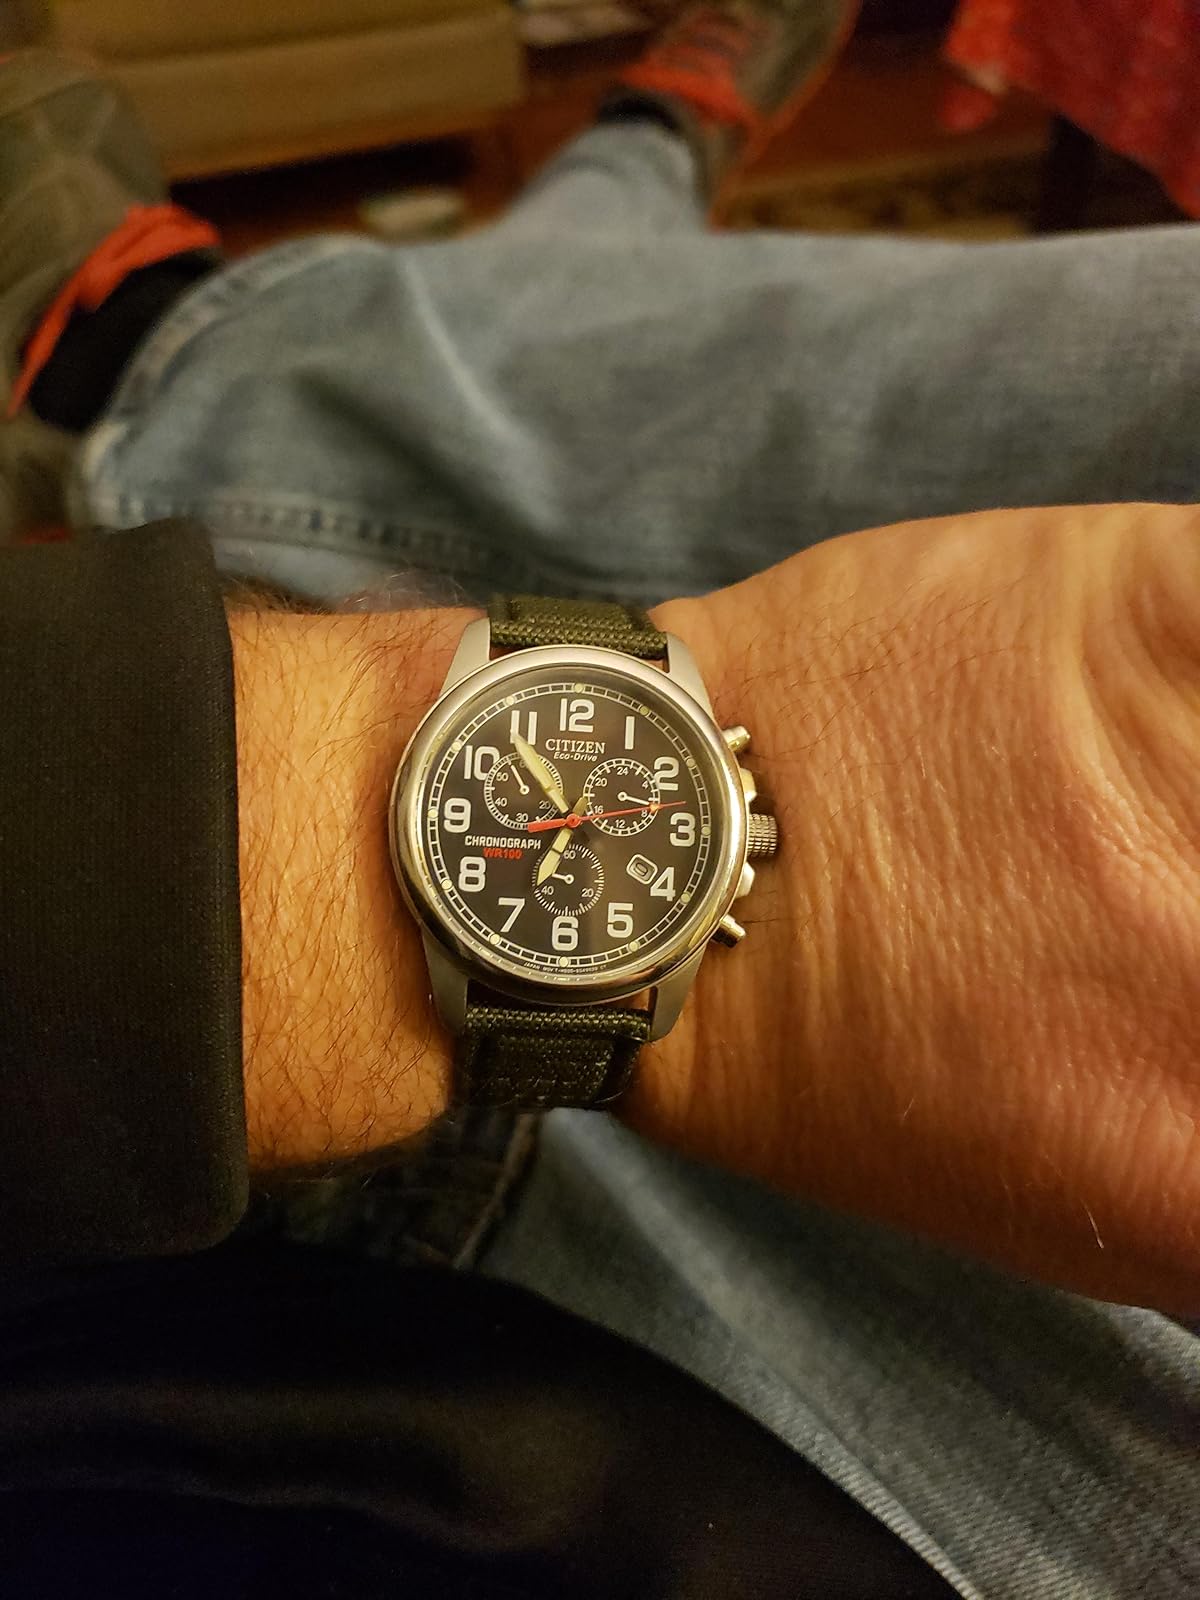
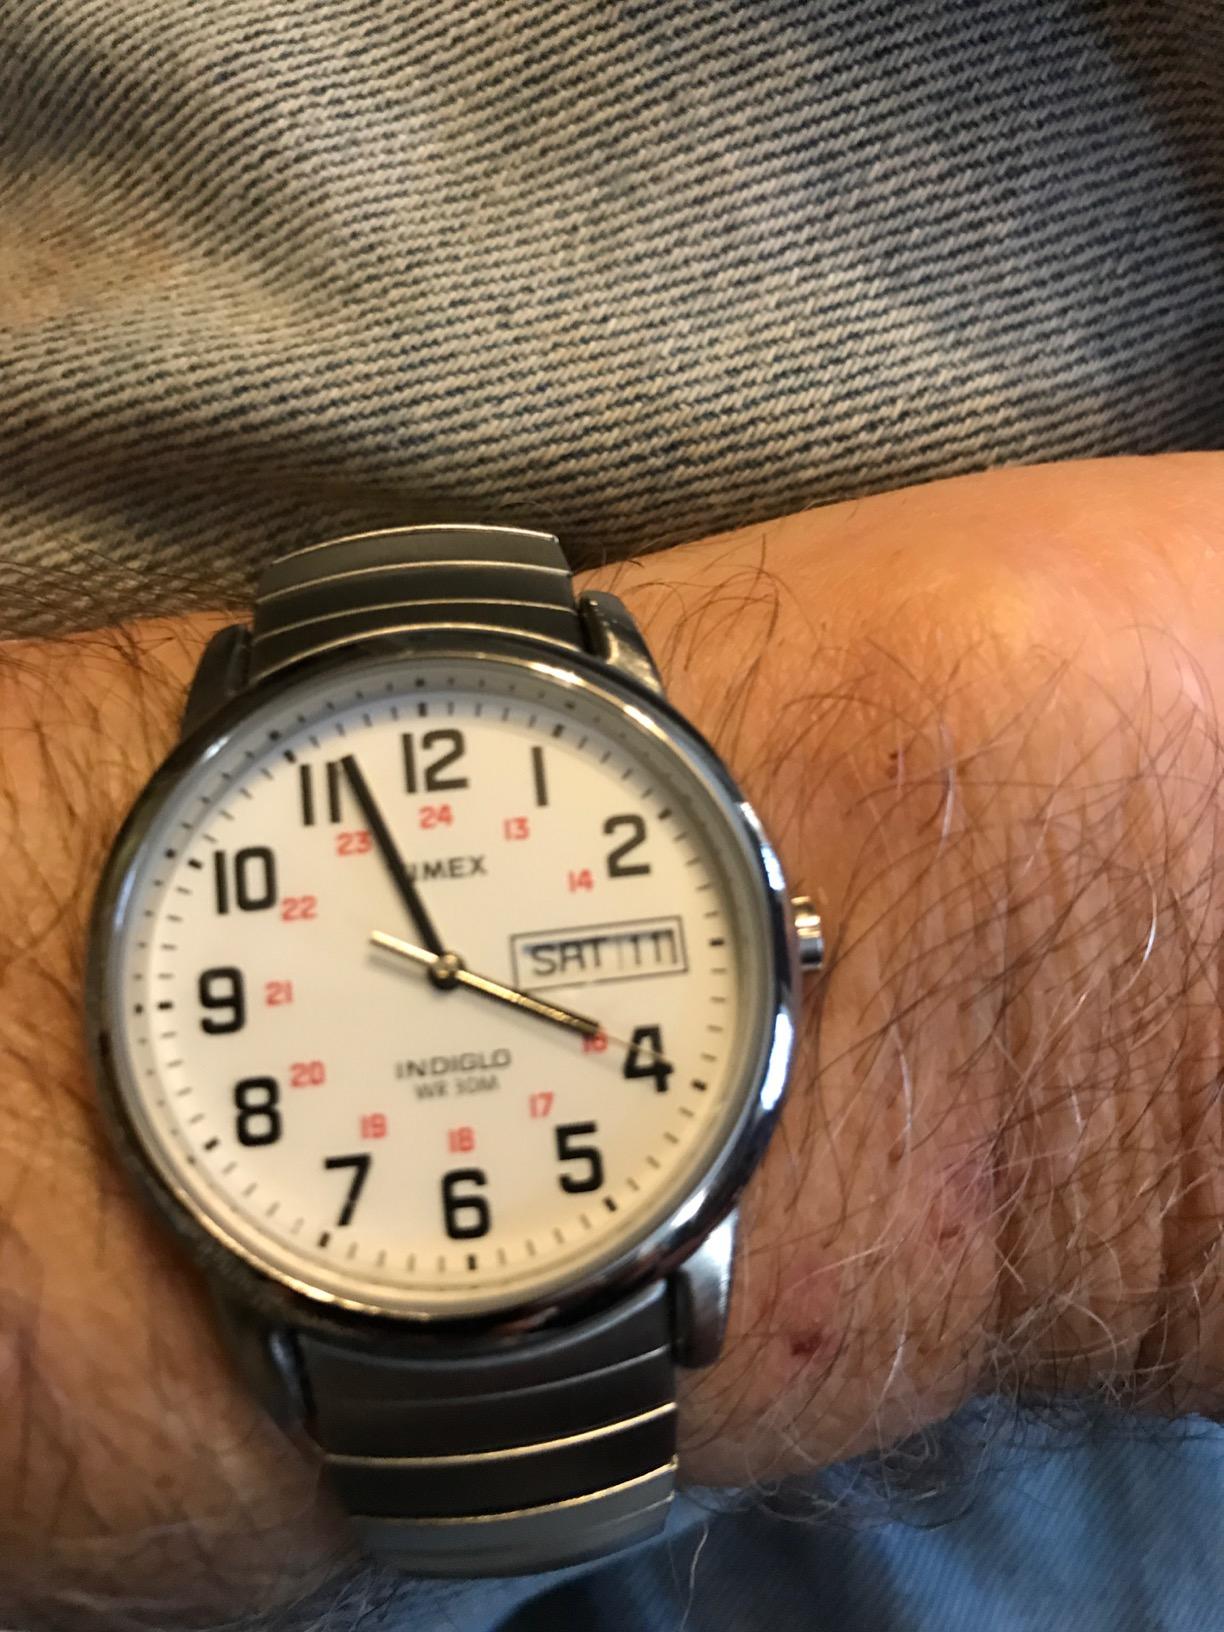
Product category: accessories_watch
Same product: no